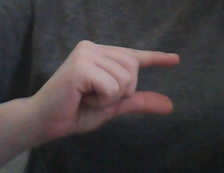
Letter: dal